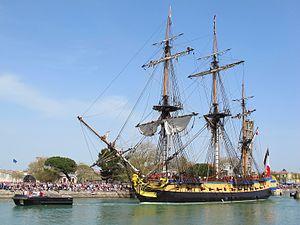
L'Hermione quitte le port de La Rochelle le 15 avril 2015. IMO Number: MMSI Number: 228052600 Call sign: FIQE Length of Hull: 44.20 m Beam: 11.55 m
Le plateau du Four est un haut-fond rocheux de l'océan Atlantique, situé au large du Croisic et de La Turballe, deux communes du département de la Loire-Atlantique.
Le Vieux-Port est le plus ancien port de La Rochelle et le cœur historique de cette ville de Charente-Maritime. La tour de la chaîne et la tour Saint-Nicolas gardent l'entrée de ce port médiéval.